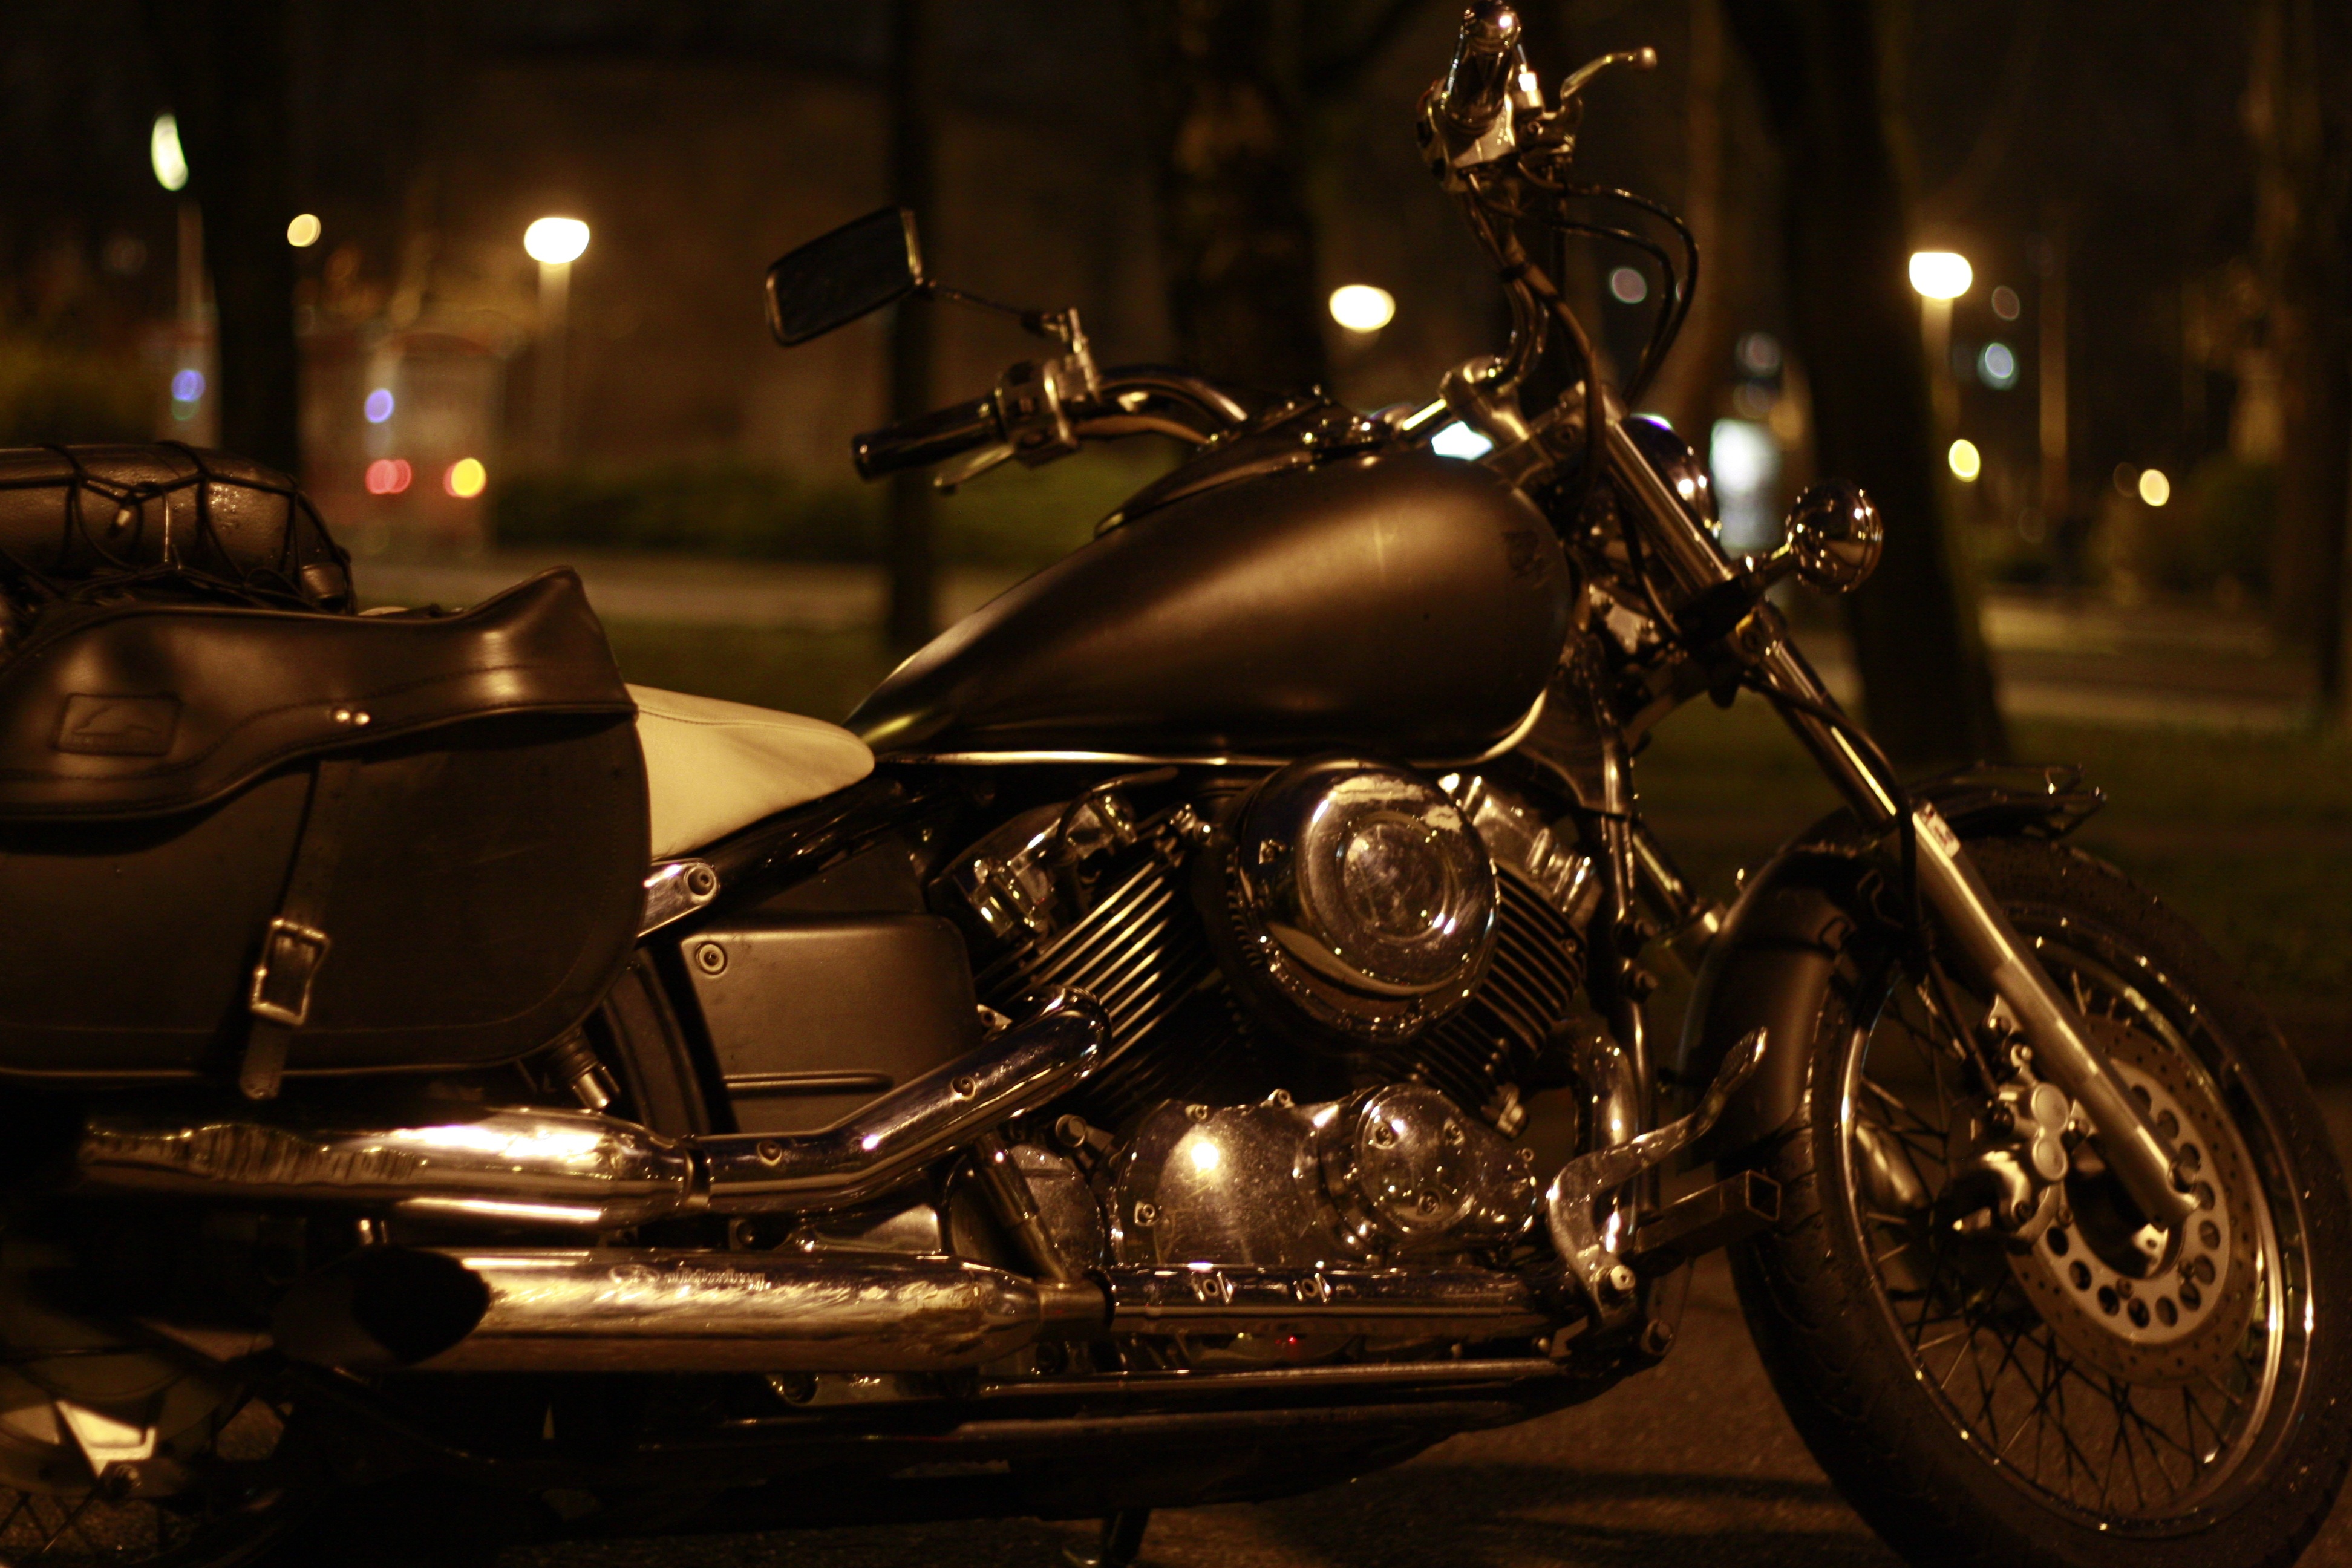
light, road, car, night, glass, bike, travel, transportation, transport, vehicle, motorcycle, ride, freedom, motorbike, chrome, engine, wheels, motor, chopper, cruiser, motorcycling, land vehicle